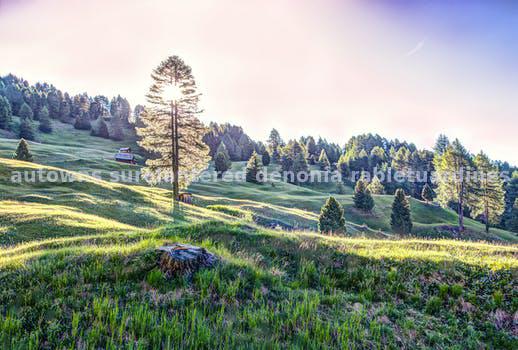
Label: Watermark